Kinross Wolaroi School

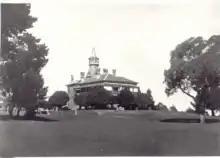
Wolaroi Mansion c.1900

In 1925, the Methodist Church took control of the school and changed the name of the school again, this time to Wolaroi Methodist Boys College. The college reopened in 1926 under the direction of Mr Stanley Brown who continued to expand the school and increase the diversity of subjects and programs offered at Wolaroi. He is widely credited with having saved the college from financial ruin. As thanks the College Council named the entrance gates to the school 'The Stanley Brown Memorial Gates'.